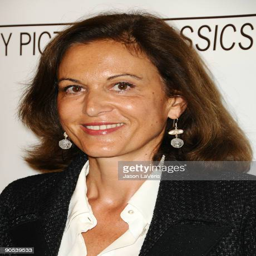
film director attends the premiere